Highway Emergency Response Operators

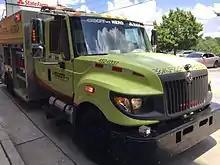
A HERO truck

The Highway Emergency Response Operators (HERO) program is a type of freeway service patrol in United States.